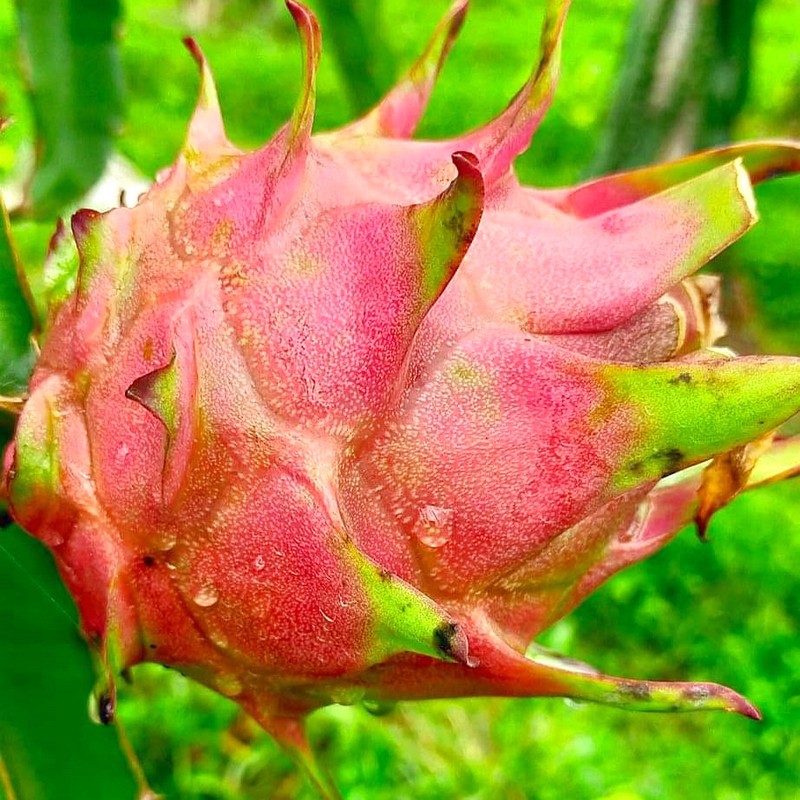
Label: Fresh Dragon Fruit